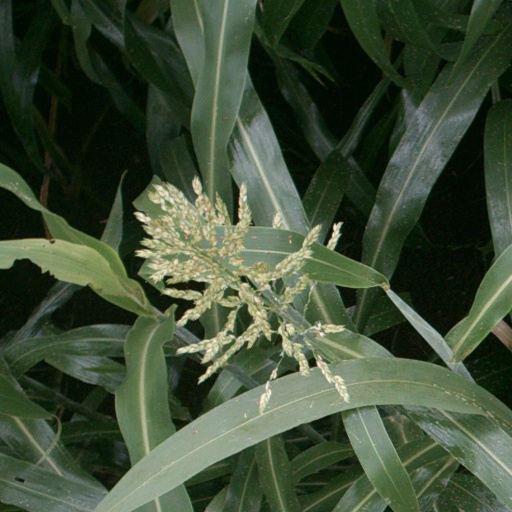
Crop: sorghum